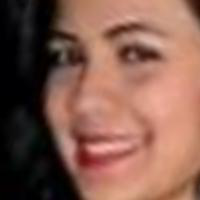
Age group: age 21-30